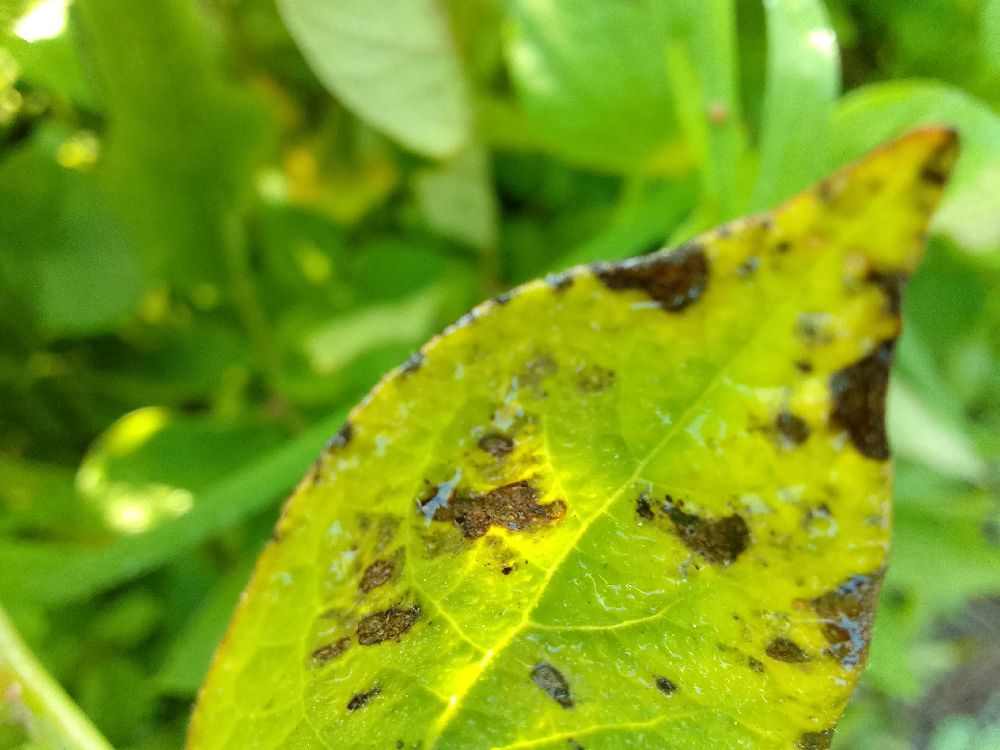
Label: Early blight